Adelophthalmus

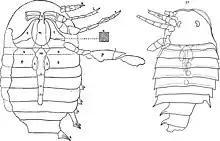
Line drawings depicting the top and bottom sides of a fossil of "A. mazonensis".

Following the extinction of all other swimming eurypterids in the Devonian, "Adelophthalmus" became the most common of all eurypterids of the late Paleozoic, existing in far greater number than the surviving members of the Stylonurina, both in terms of the number of individuals and the number of species. "Adelophthalmus" experienced a rapid diversification through the Carboniferous, with 23 of its 33 species having been described from the Carboniferous alone, and reached its peak diversity in the Late Carboniferous."" This diversification did not lead to the evolution of any new genera–"Adelophthalmus" remained the only genus of eurypterine eurypterids until the extinction of the group.